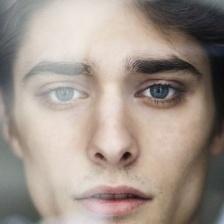
Label: faces